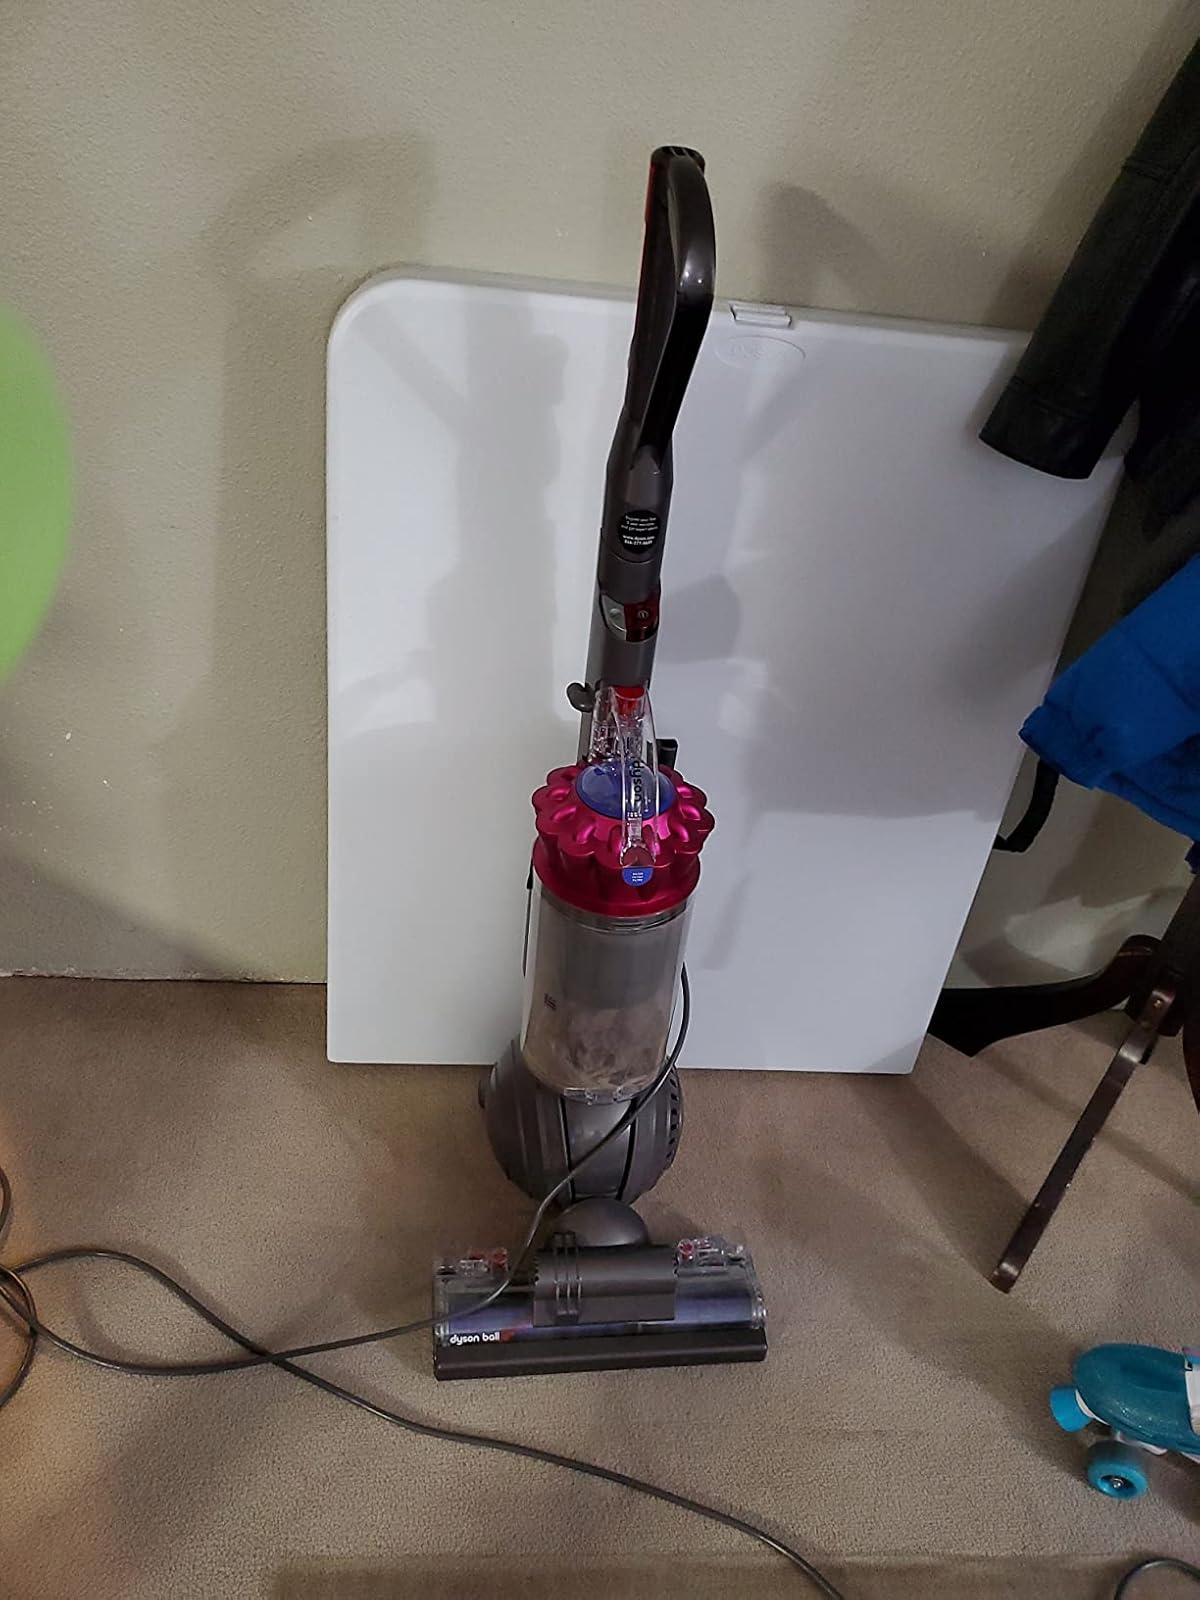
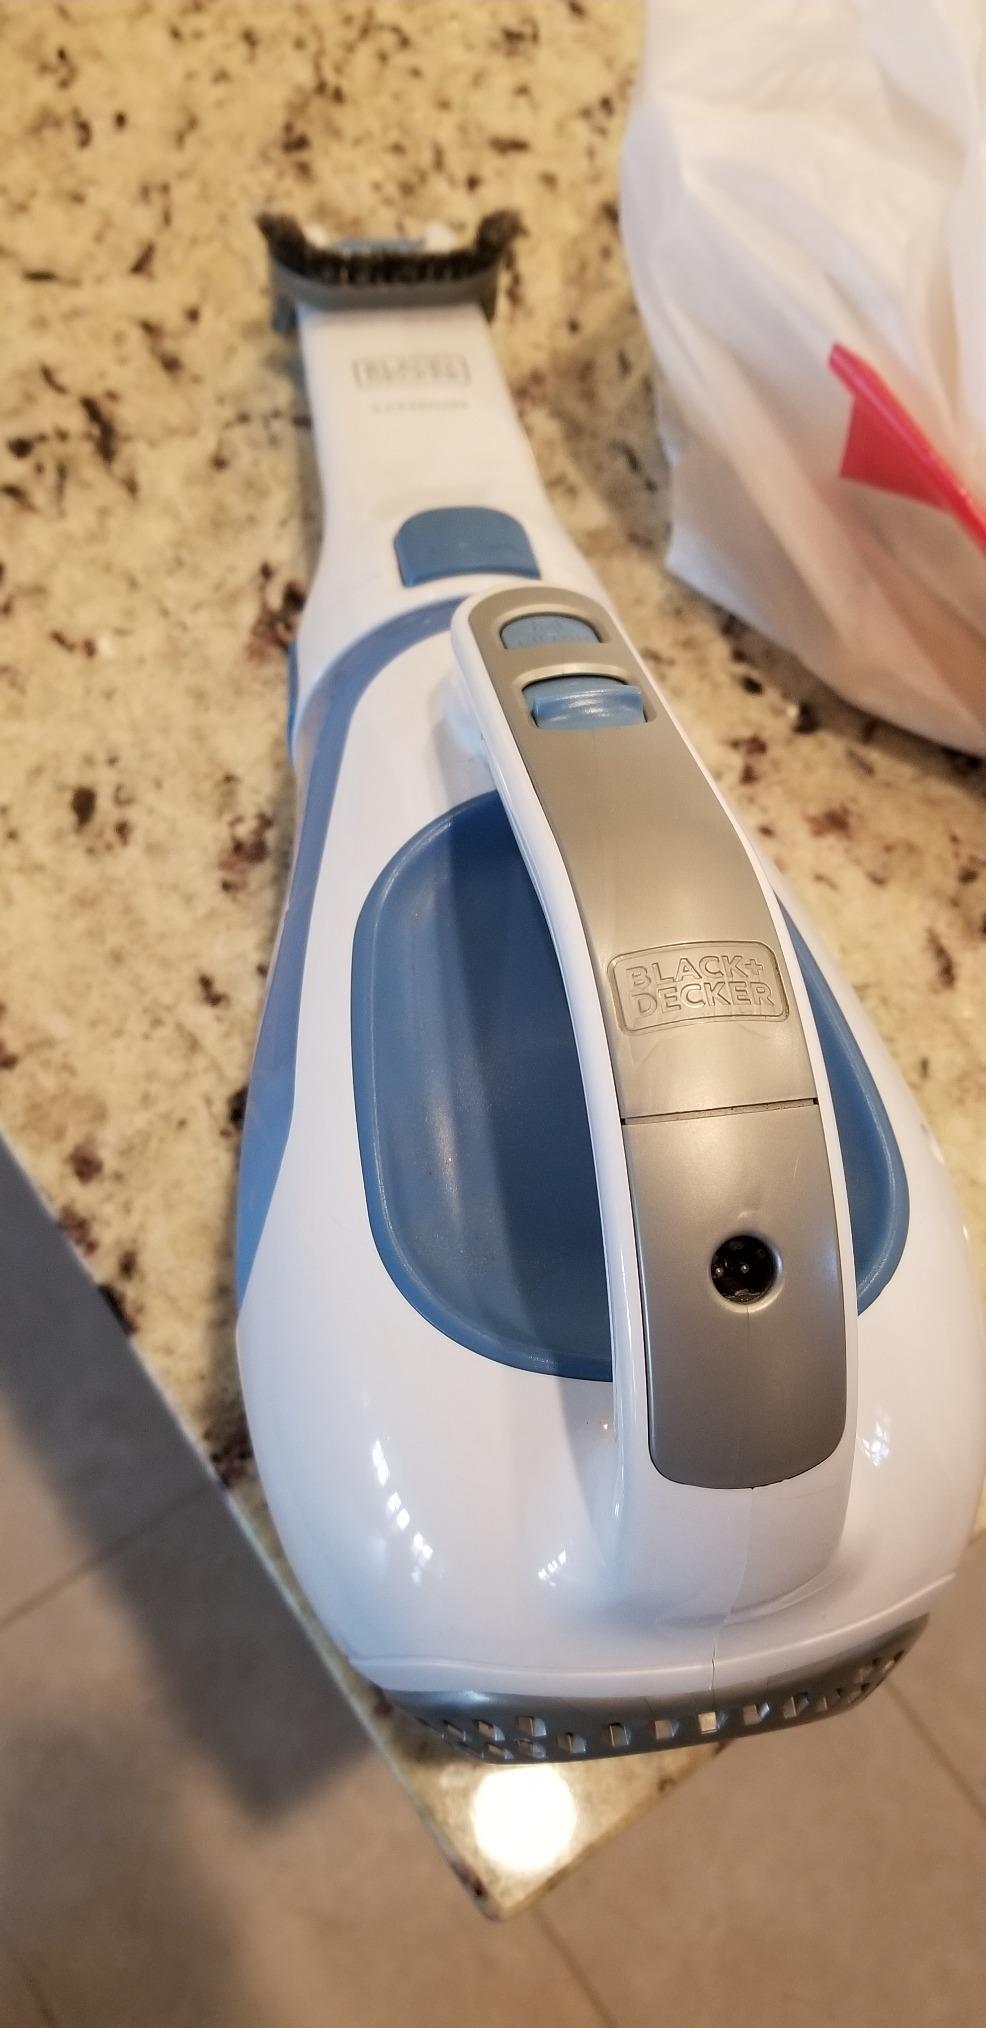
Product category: items_vacuum
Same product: no